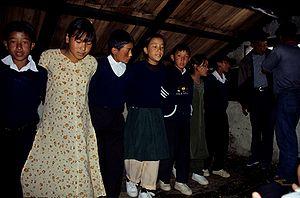
Le Népal, en forme longue la république démocratique fédérale du Népal, en népalais Nepāl, नेपाल et Sanghiya Loktantrik Ganatantratmak Nepāl, संघीय लोकतान्त्रिक गणतन्त्रात्मक नेपाल, est un pays enclavé de l'Himalaya, bordé par la Chine au nord-nord-est, par l'Inde au sud-sud-ouest, à l'ouest-nord-ouest et à l'est-sud-est.